Miyuki Ishikawa

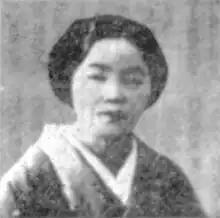

was a Japanese midwife, real estate agent and serial killer. During the US occupation of Japan, she and several accomplices are believed to have murdered dozens of infants, a crime spree known as the Kotobuki San'in incident.